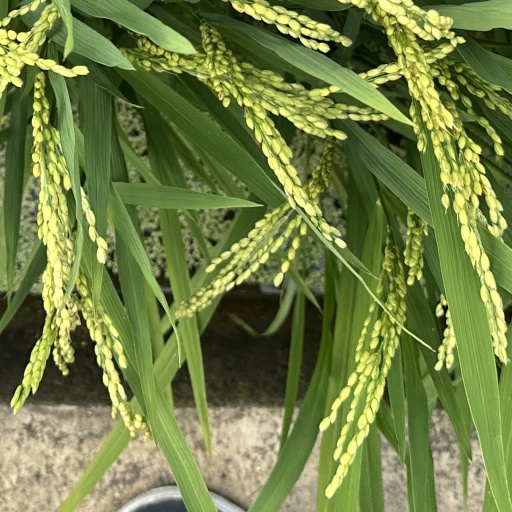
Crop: rice